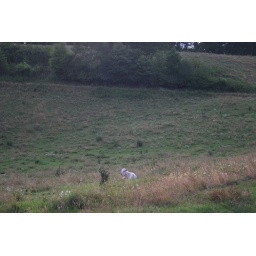
cow in field